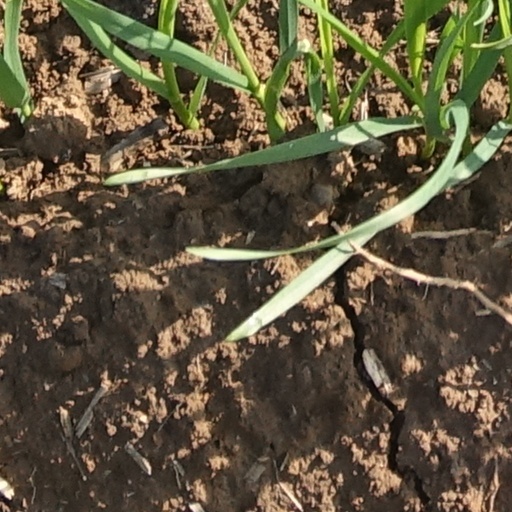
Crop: wheat